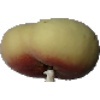
Label: Peach Flat 1